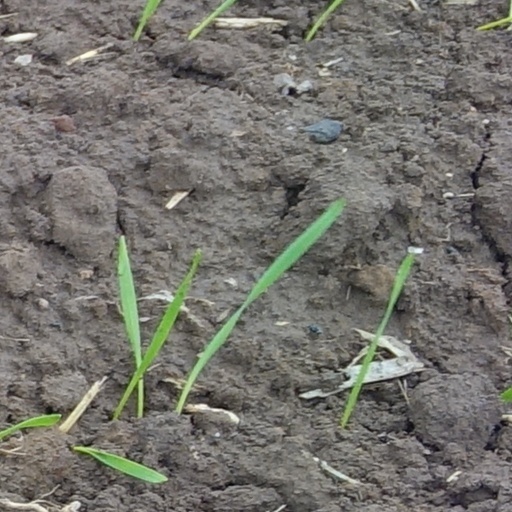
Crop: wheat